Igillenna Ai Dagalanne

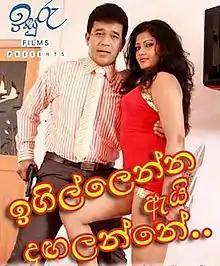
Film poster

Igillenna Ai Dagalanne is a 2013 Sri Lankan Sinhala action film directed by Arjuna Kamalanath and co-produced by Isuru Films and Arosha Fernando. It stars Arjuna Kamalanath and Ameesha Kavindi in lead roles. Music composed by Keshan Perera. It is the 1194th Sri Lankan film in the Sinhala cinema.